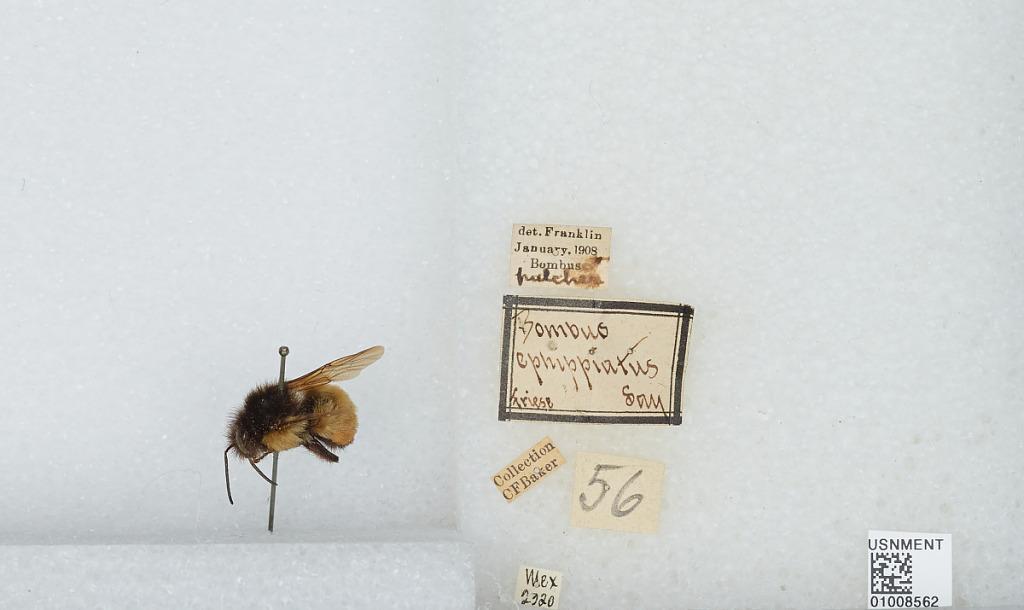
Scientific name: Bombus (Pyrobombus) ephippiatus (Say)
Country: Mexico
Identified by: Franklin